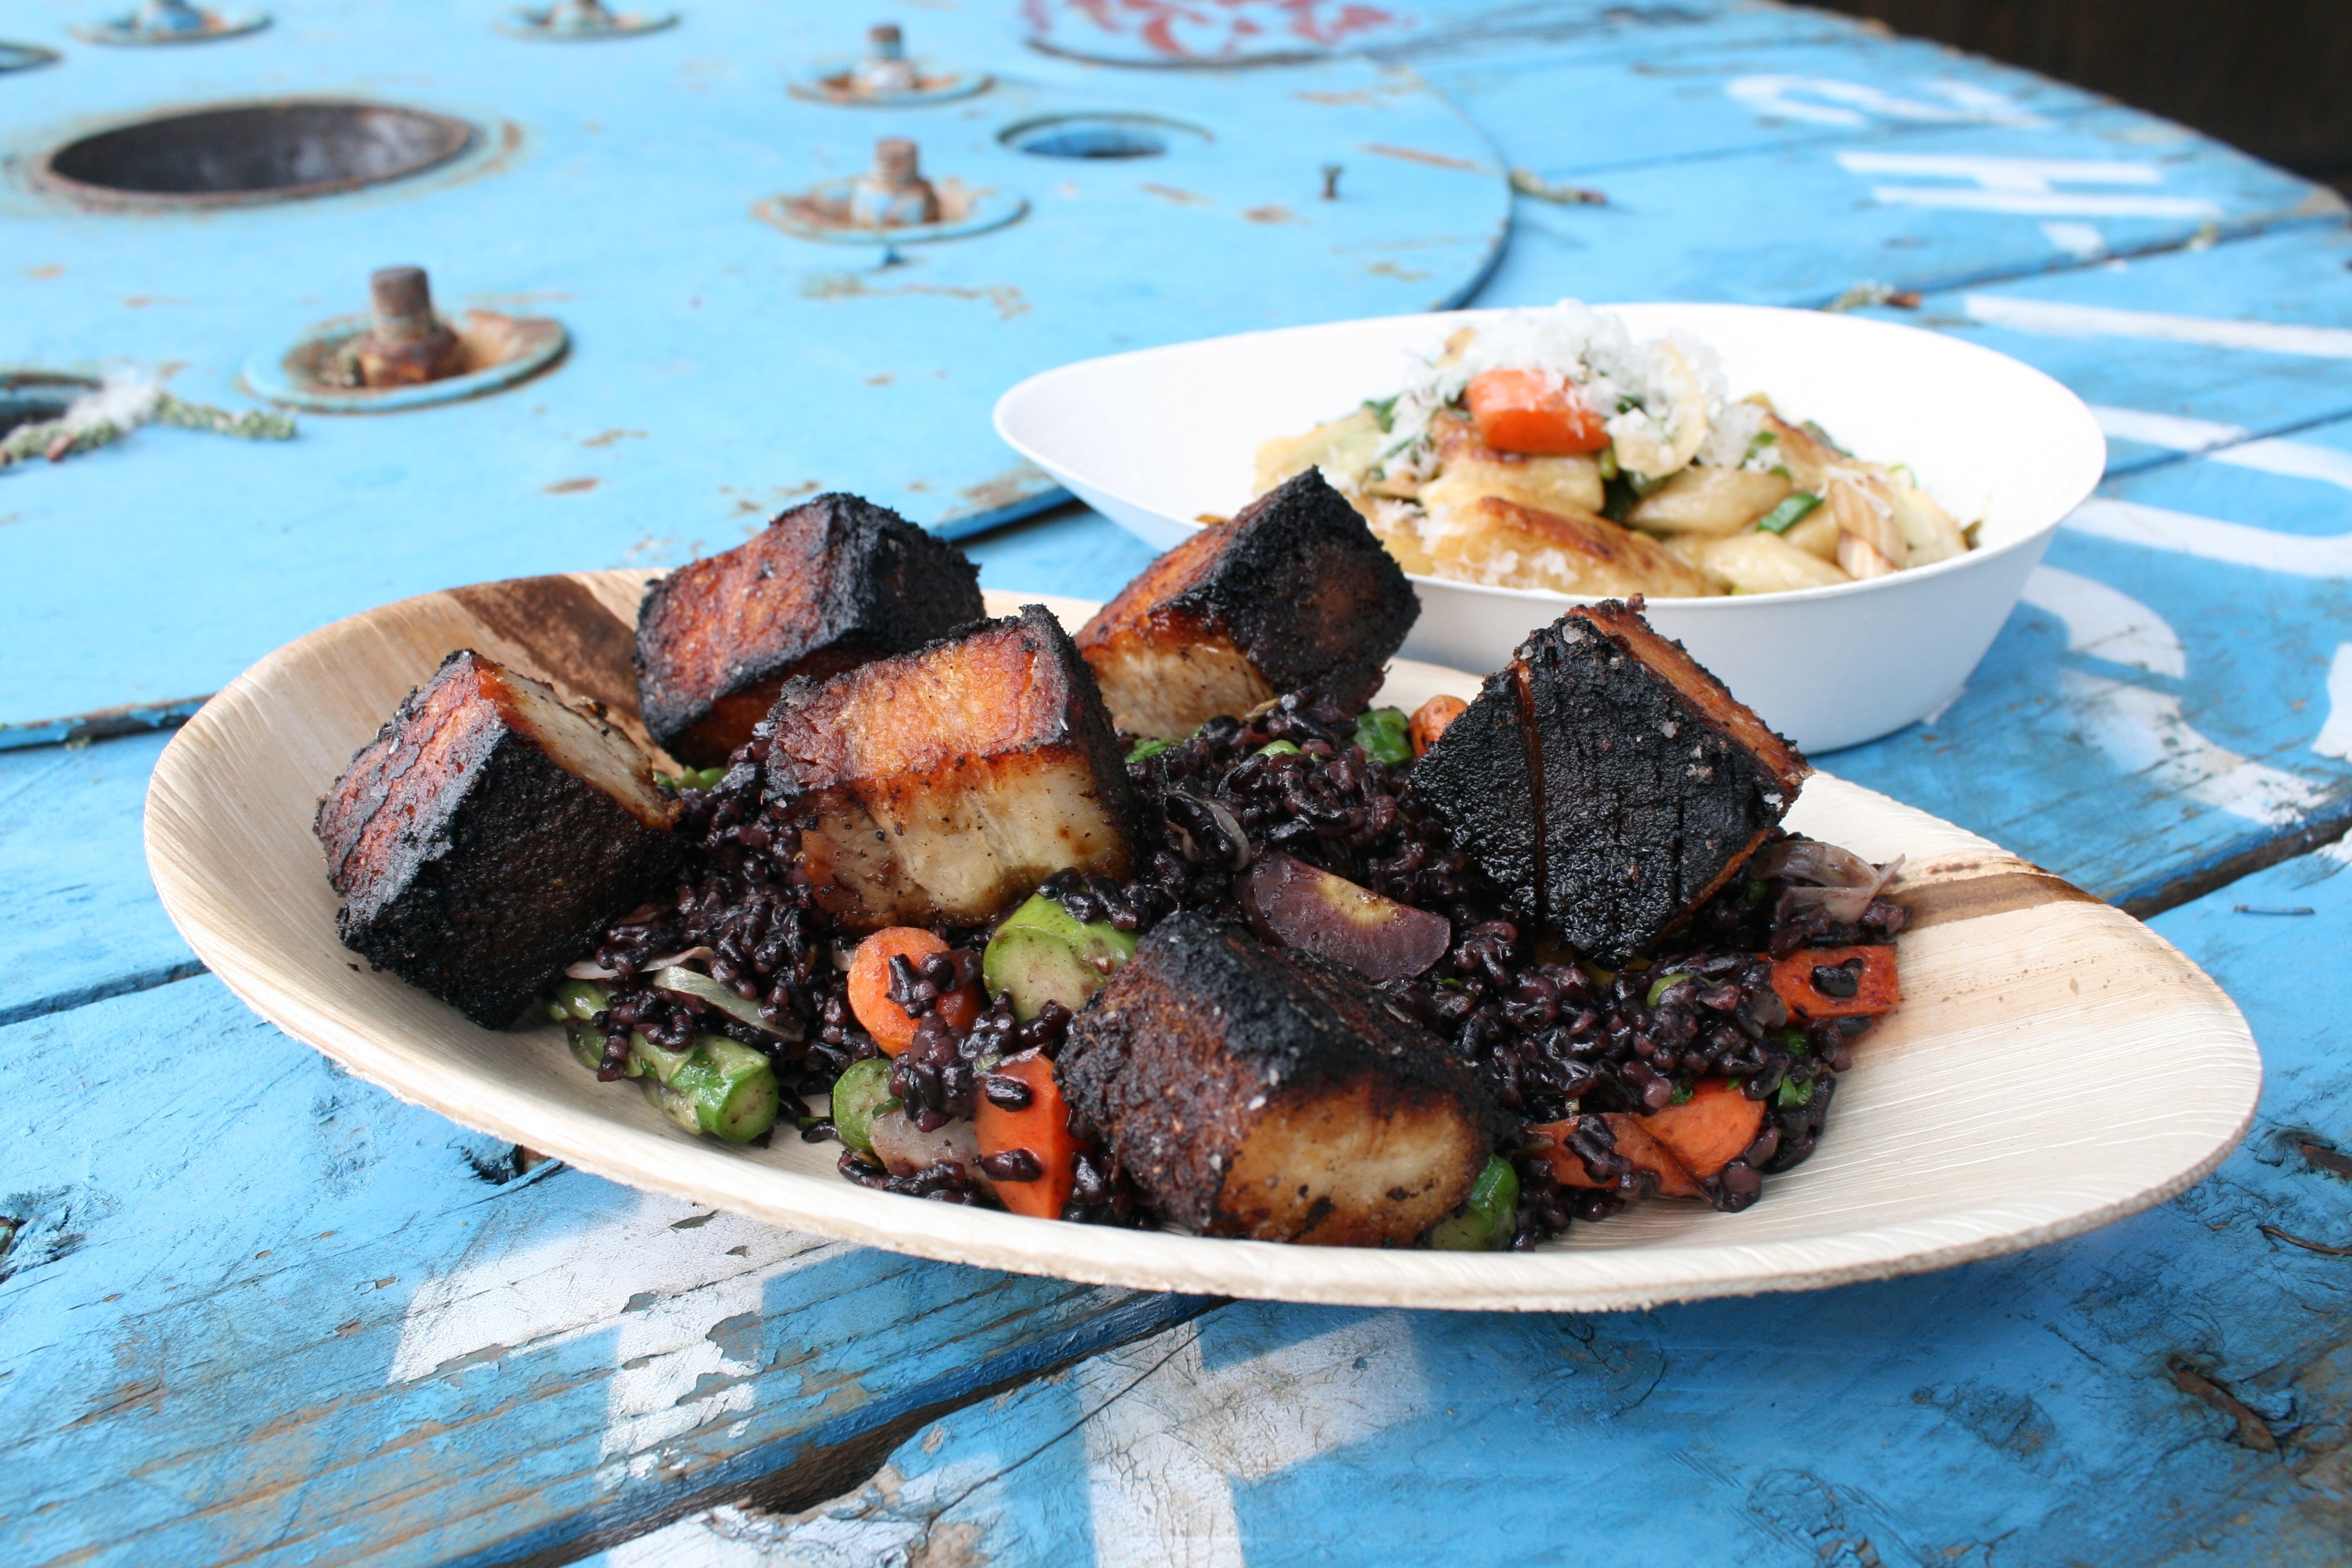
restaurant, dish, meal, food, food truck, cooking, produce, vegetable, fresh, bbq, gourmet, meat, lunch, barbecue, pork, cuisine, delicious, fat, dinner, hot, tasty, belly, grilled, charred, pork belly